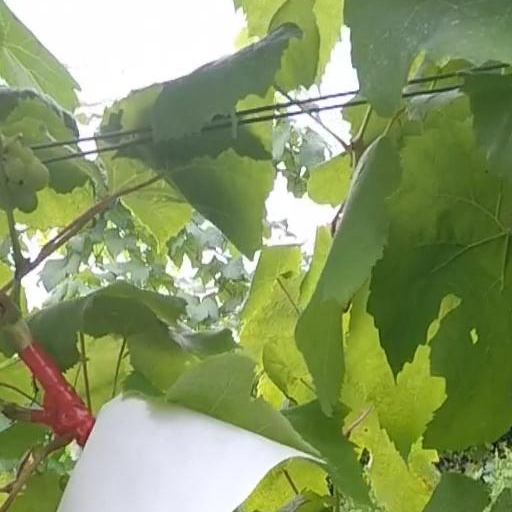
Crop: grape